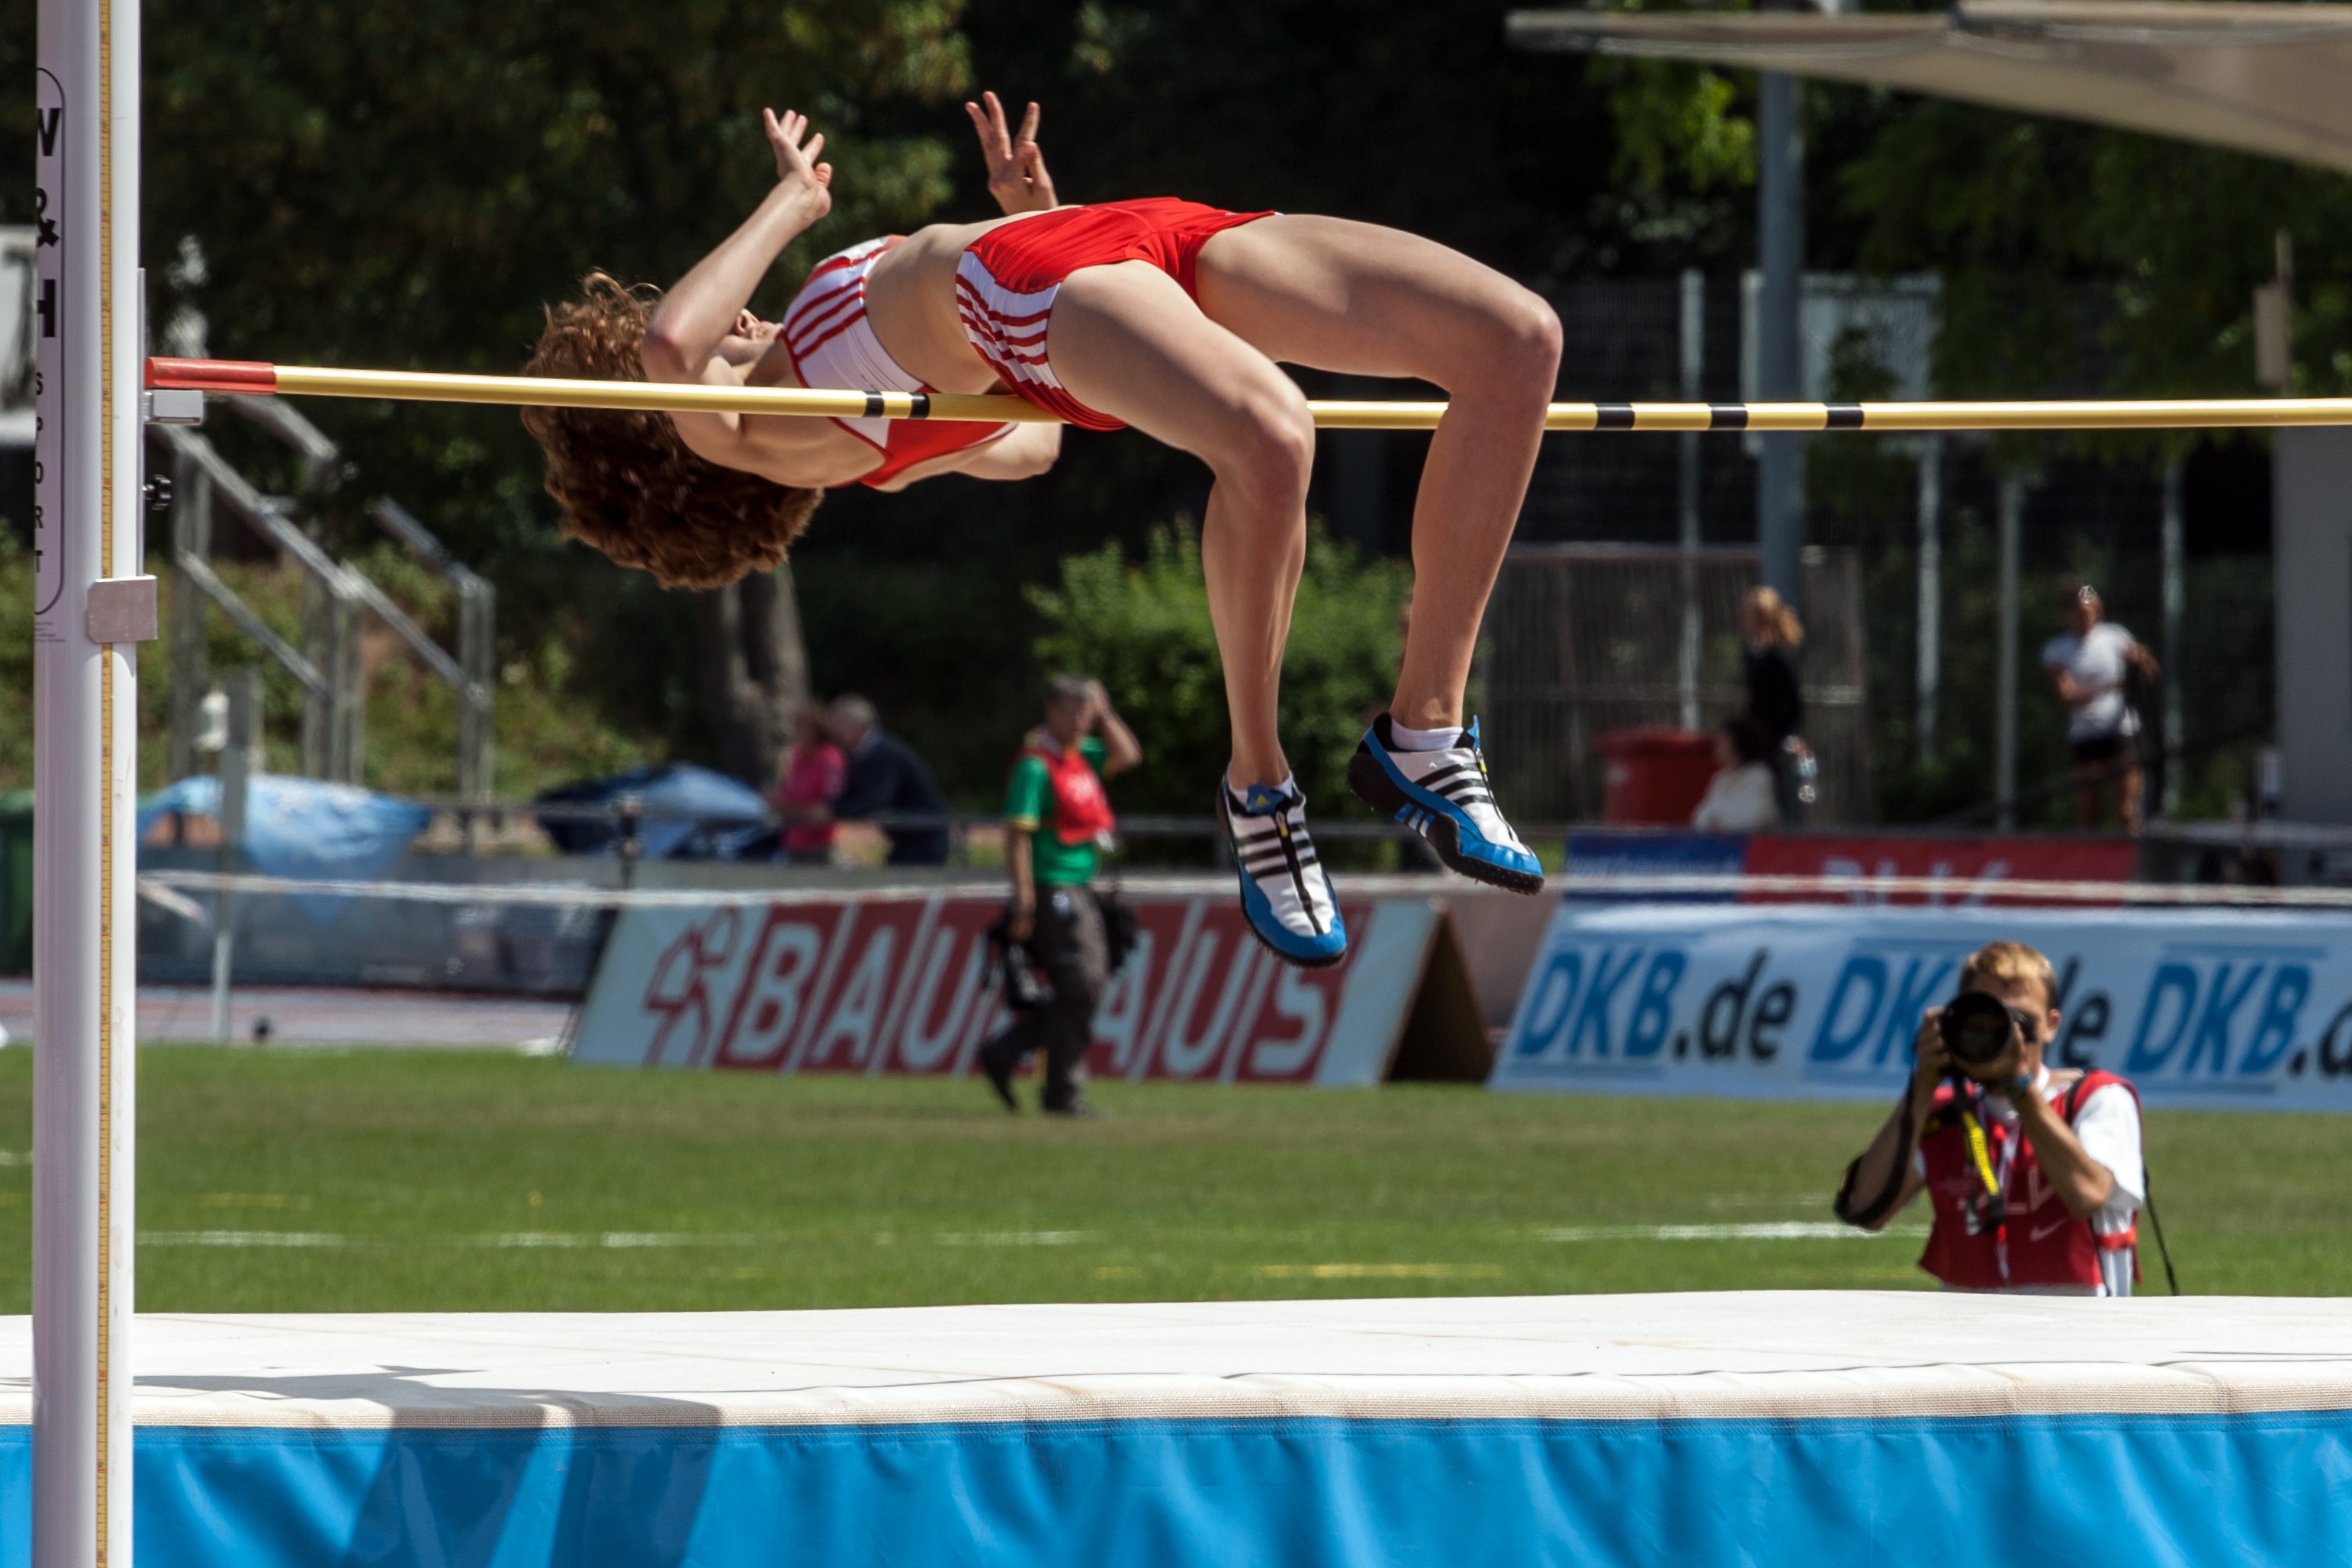
person, sport, jumping, sports, athletics, sprint, hurdle, physical exercise, pole vault, junior gala mannheim, human action, endurance sports, track and field athletics, steeplechase, high jump, heptathlon, 110 metres hurdles, 100 metres hurdles, obstacle race, triple jump